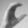
ASL letter: C